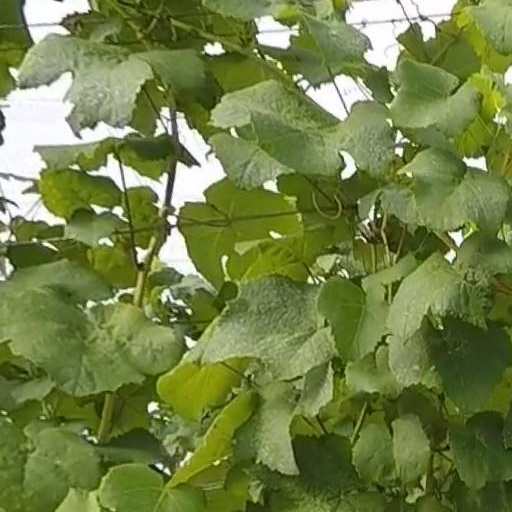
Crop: grape